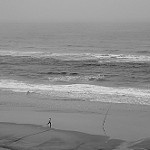
Label: B & W